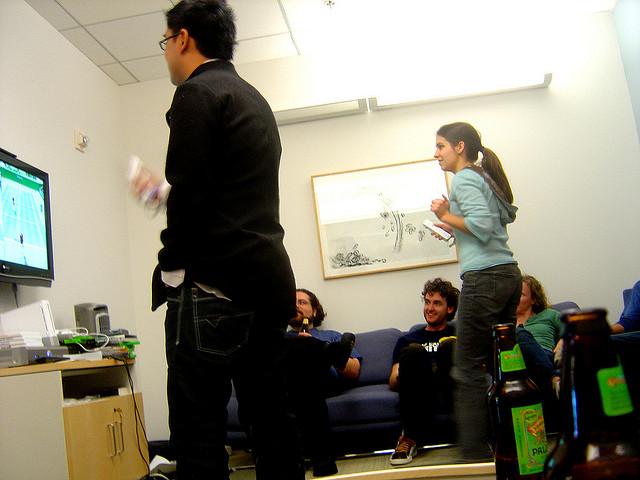
A man and woman play a video game while others watch.